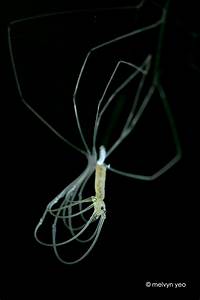
Label: ragno